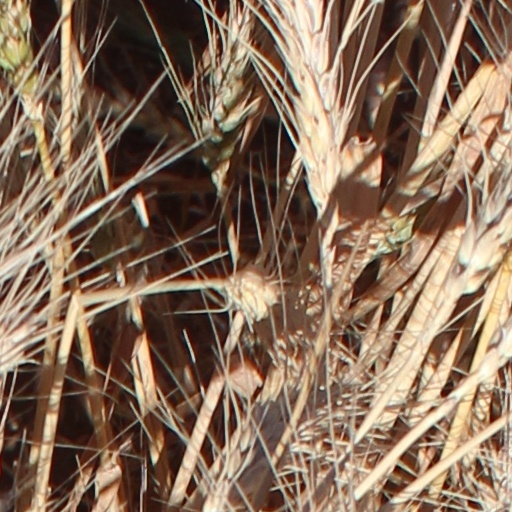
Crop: wheat